Frank J. Lowry

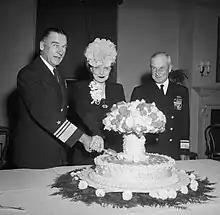
Vice admiral William H. P. Blandy and his wife cut an Operation Crossroads mushroom cloud cake, while Lowry (right) looks on.

Promoted to rear admiral in August 1942, Lowry became executive officer of the Naval Station Great Lakes in November 1942, and subsequently its commander. In February 1943, he became commander of the Moroccan Sea Frontier. He was succeeded Rear Admiral Richard L. Conolly as Commander, Landing Craft and Base, North African Waters (COMLANDCRABNAW) on 16 September 1943. On 8 November, he succeeded Rear Admiral John L. Hall, Jr., as commander of the VIII Amphibious Force. He directed the landing at Anzio in January 1944 from his flagship, the command ship . The Army commander, Major General John P. Lucas, opined that "the work of the Navy under his [Lowry's] direction has been one of the outstanding achievements of the operation."